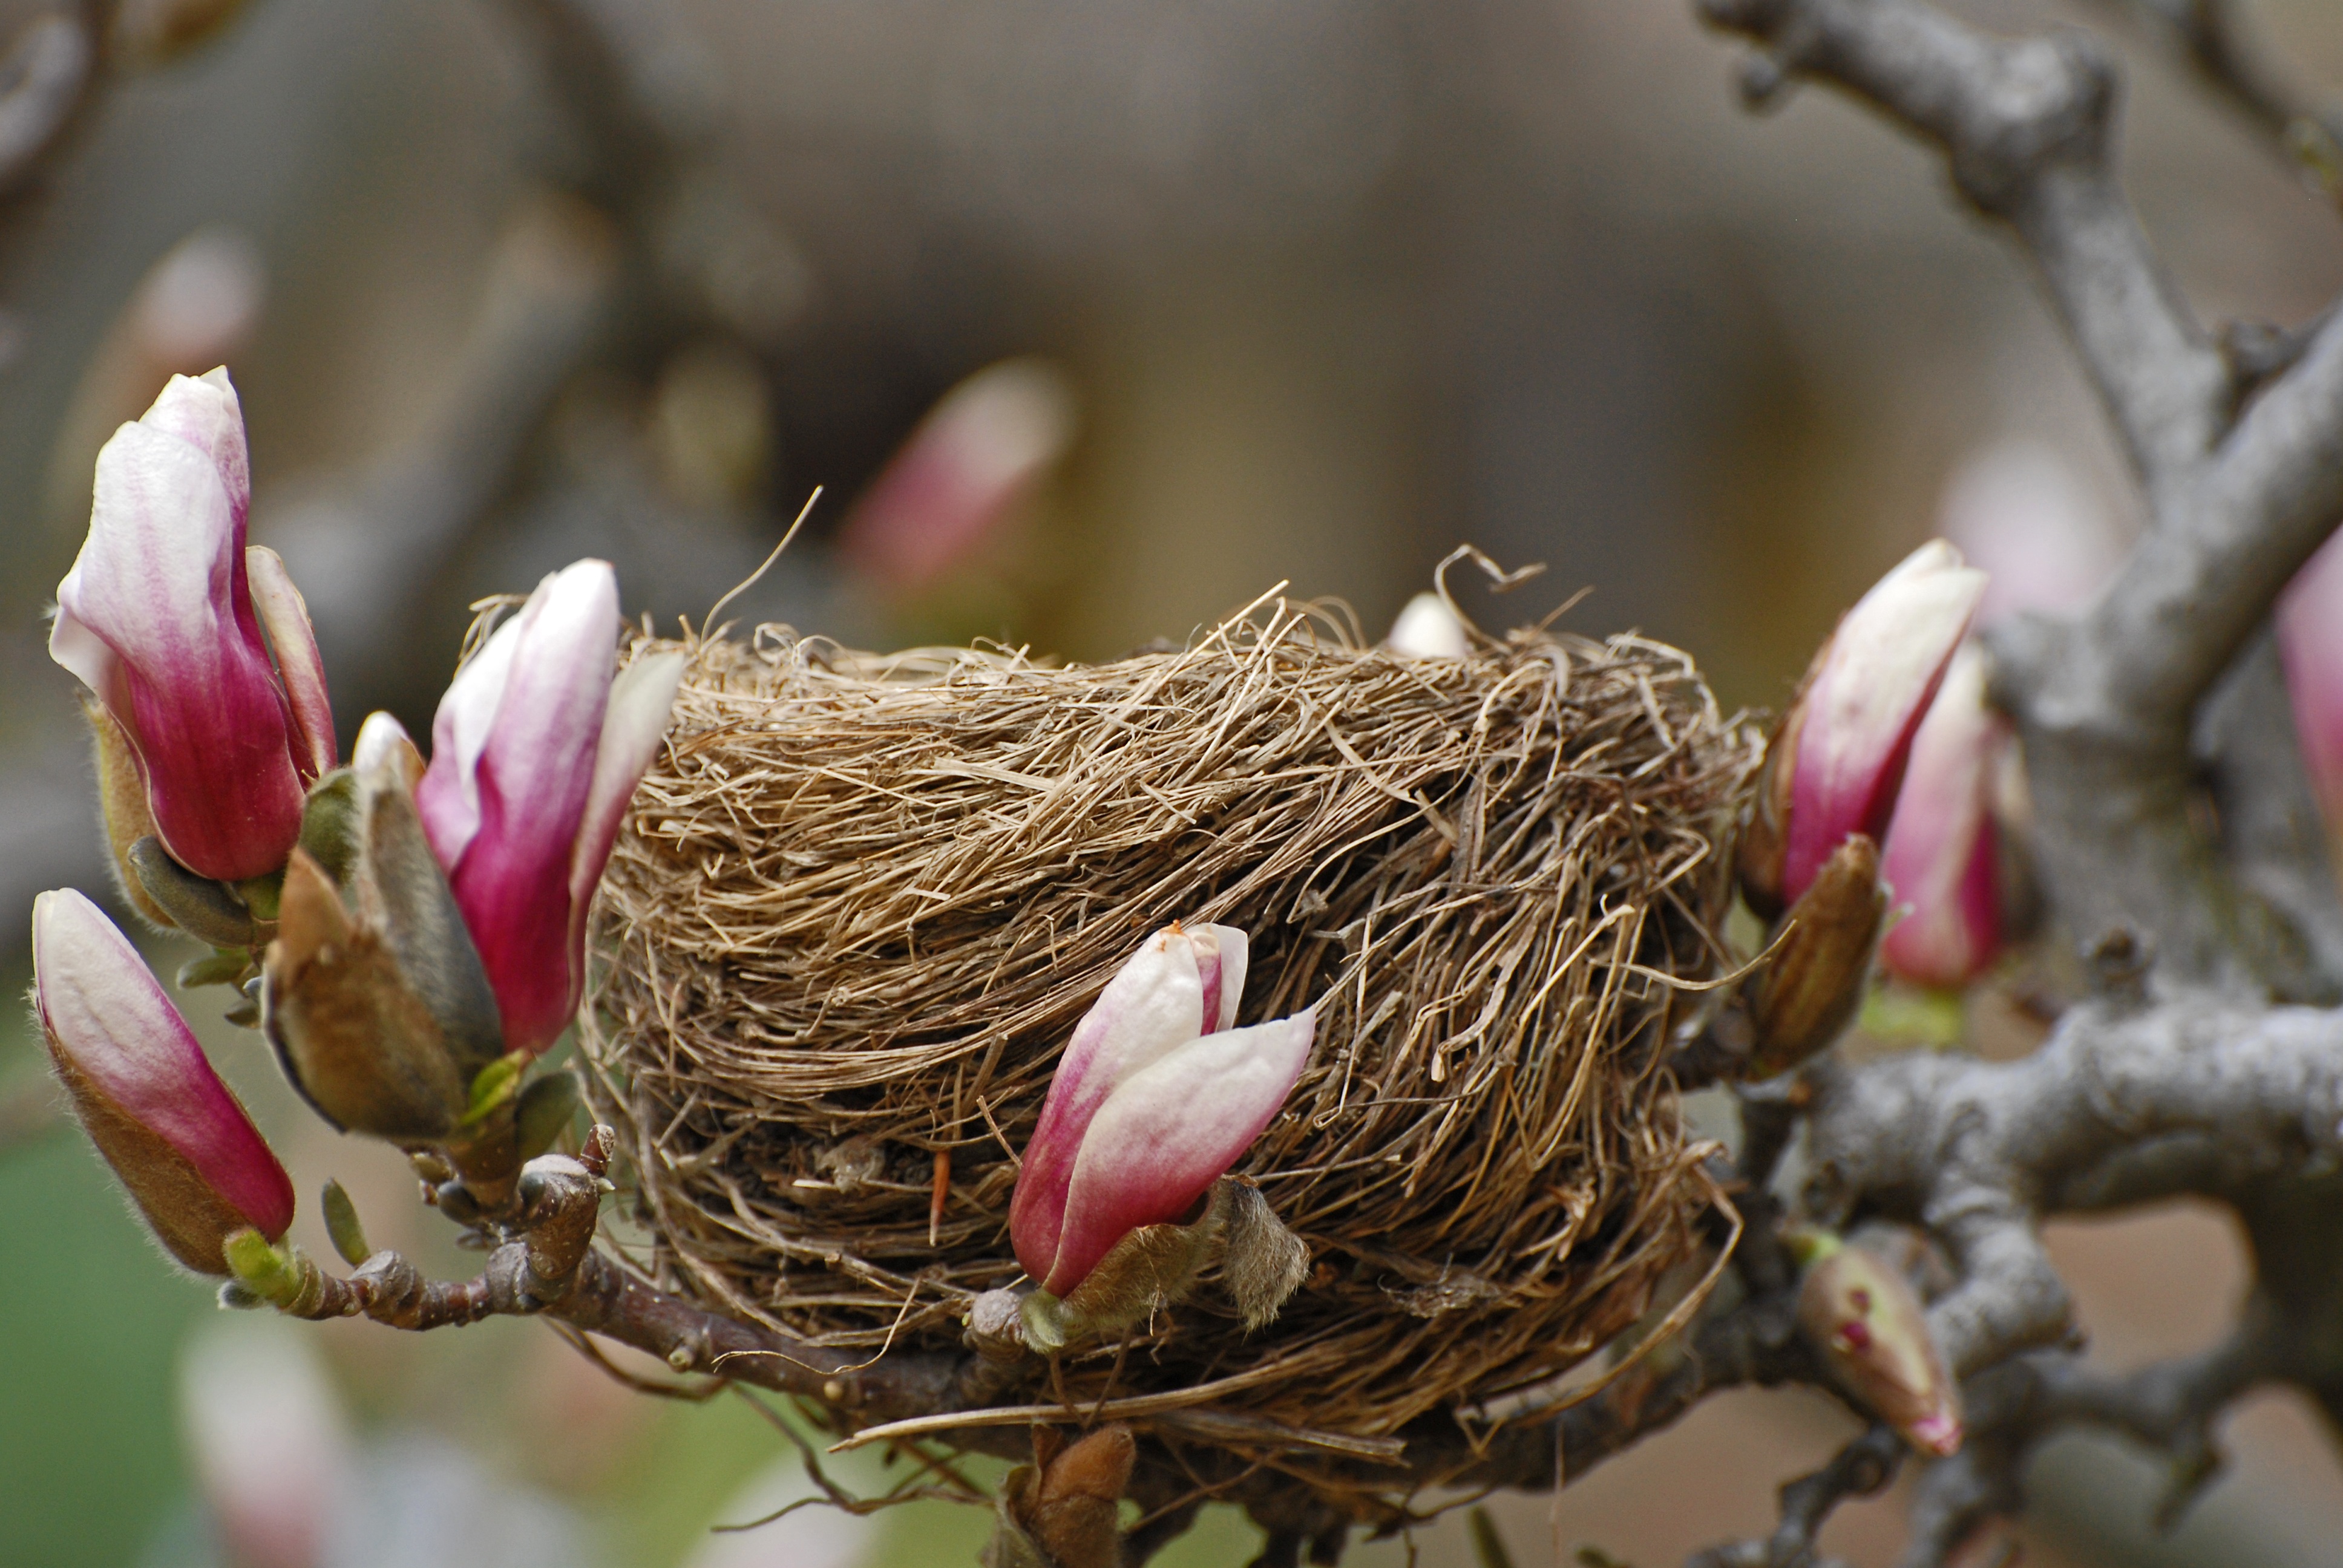
nature, branch, blossom, bird, plant, flower, environment, spring, botany, blooming, garden, flora, fauna, twig, flowers, close up, bird nest, macro photography, flowering plant, land plant, tree's nest